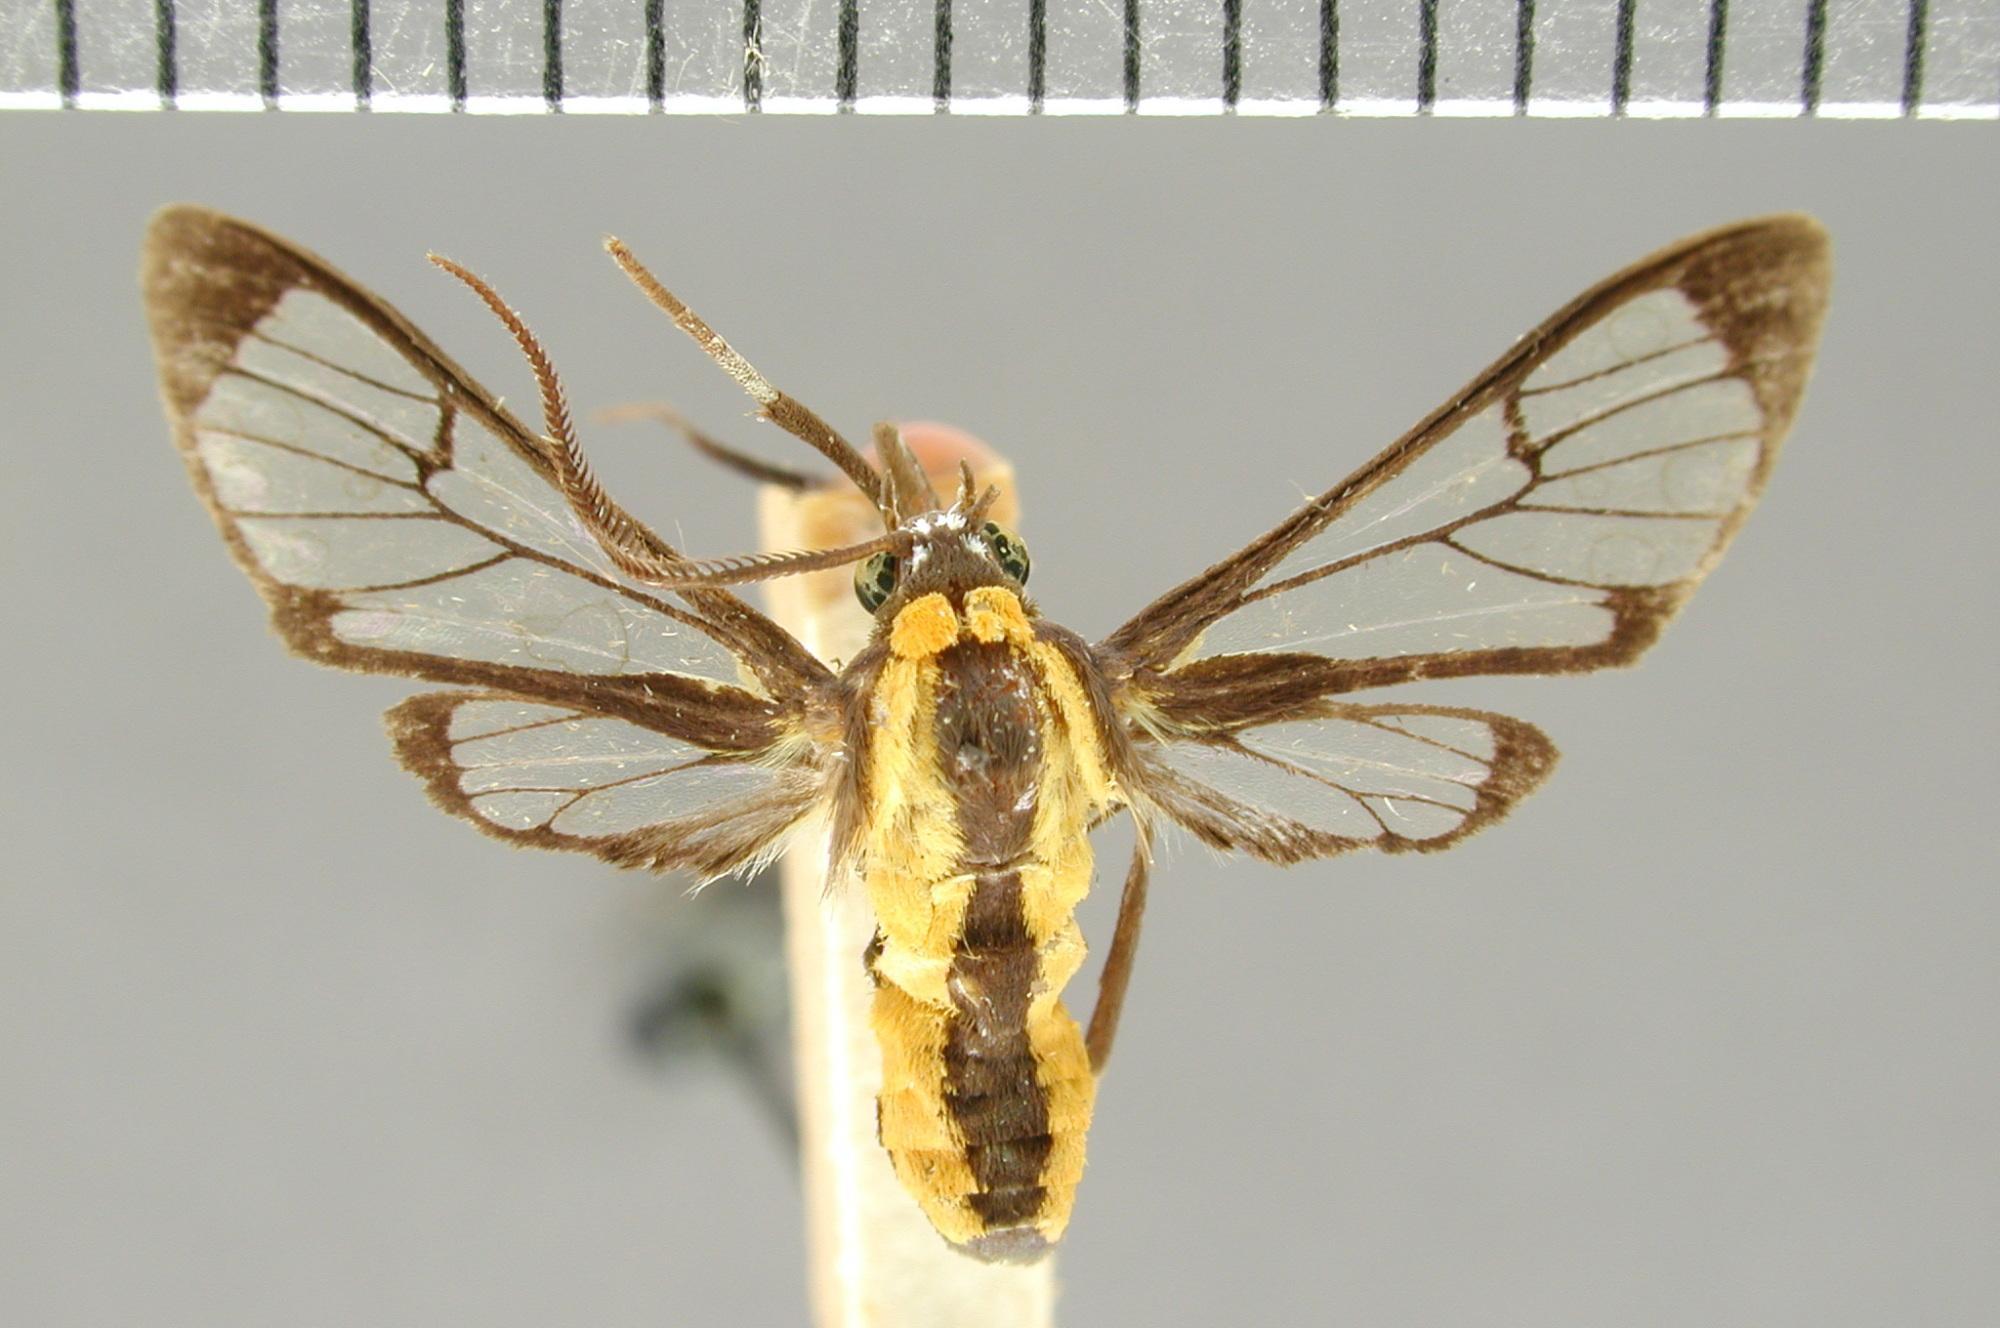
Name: Loxophlebia leucothema
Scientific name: Loxophlebia leucothema Dyar, 1914
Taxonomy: Animalia, Arthropoda, Insecta, Lepidoptera, Arctiidae
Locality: Trinidad River, Panama
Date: Jun 1911